Surena (robot)

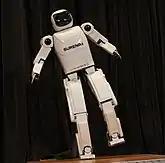
SURENA II

SURENA II is an adult-sized humanoid robot that was created at the University of Tehran in Iran under the direction of Professor Aghil Yousefi-Koma. SURENA II was built by a team of 20 engineers and students in less than two years, and was unveiled in Tehran on July 3 as part of the country’s celebration of “Industry and Mine Day” by Iranian President Mahmoud Ahmadinejad. This upgraded version of SURENA I came with several capabilities such as the ability to walk like a human being, bow, and stand on one leg. SURENA II weighs in at 45 kilograms and stands at 1.45 meters tall with a total of 22 degrees of freedom (DoF): the legs have each 6 DoF, the arms 4 DoF, and the head 2 DoF. To make the robot walk and move its head, an operator uses a remote controller. Using a feedback control system that provides dynamic balance results in much more human-like motion and a reliance on gyroscopes and accelerometers to remain stable. Professor Yousefi-Koma, the director of both the Center for Advanced Vehicles (CAV) and the Advanced Dynamic and Control Systems Laboratory (ADCSL) at the University of Tehran, stated the goals are to explore “both theoretical and experimental aspects of bipedal locomotion” and to “demonstrate to students and the public the excitement of a career in engineering”.